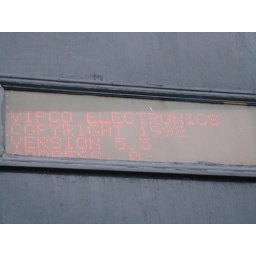
i loved this.  note the shift in angle from the screen to the facade of the building. very interesting.